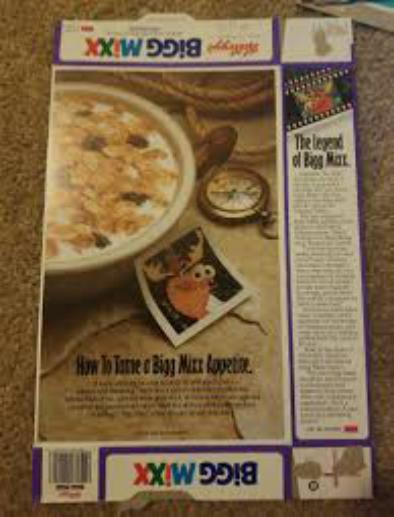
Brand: Bigg Mixx
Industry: Food